Lucian Tapiedi

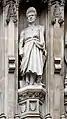
The statue of Lucian Tapiedi, by Tim Crawley, at Westminster Abbey, London

Lucian Tapiedi ( – 1942) was a Papuan Anglican teacher who was one of the Martyrs of New Guinea The Martyrs were eight Anglican clergy, teachers, and medical missionaries killed by the Japanese in 1942 (a total of 333 church workers of all denominations were killed during the invasion).